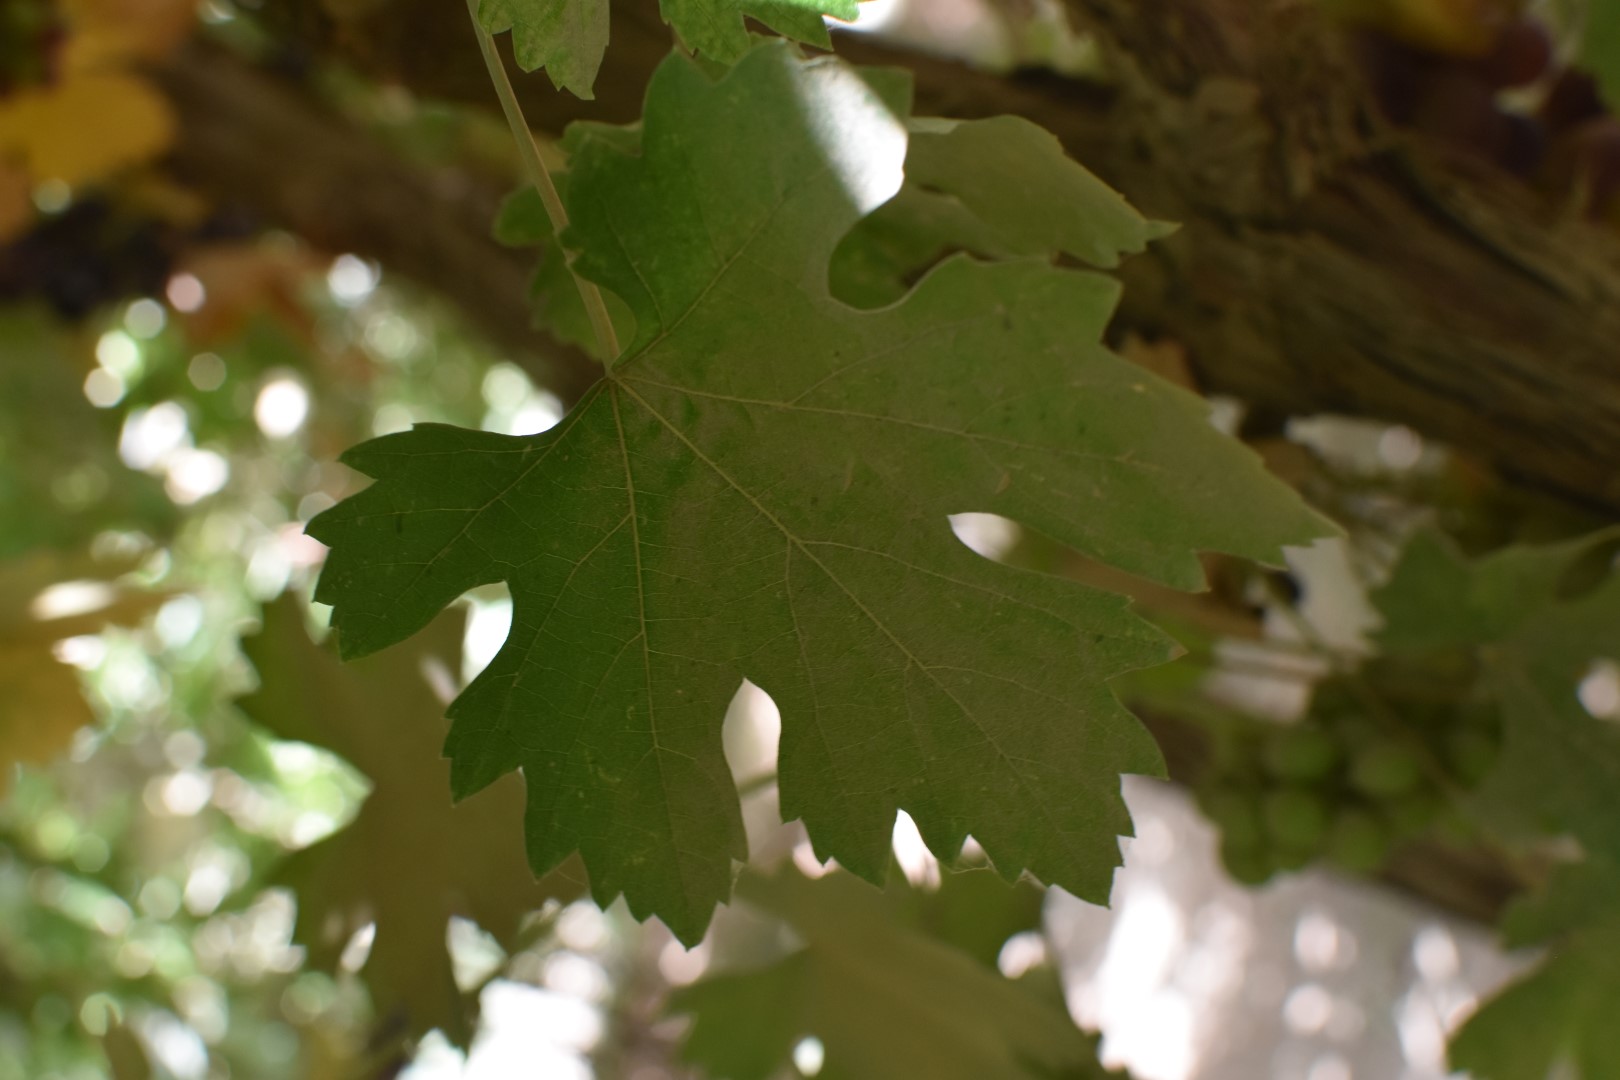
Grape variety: Riasi